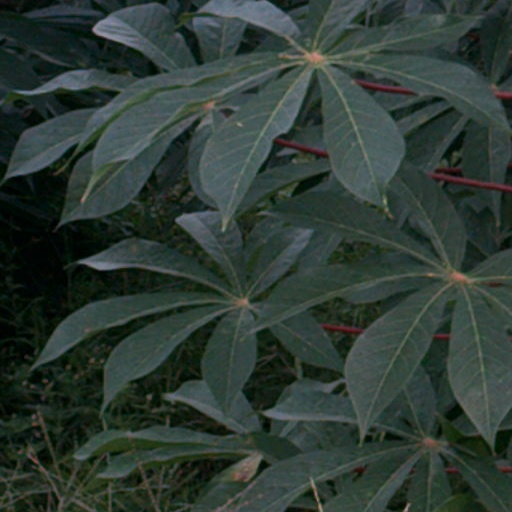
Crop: cassava